Marguerite Linton Glentworth

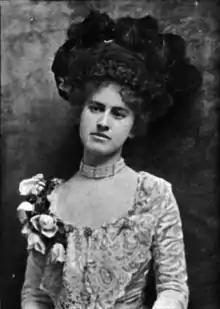
Marguerite Linton Glentworth

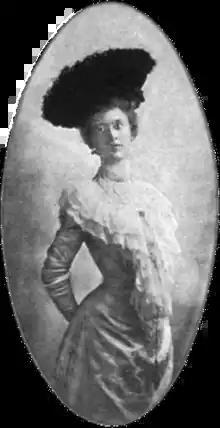

Marguerite Linton Glentworth (pen name, Gladys Dudley Hamilton; January 18, 1882 in Newark, New Jersey – September 2, 1956) was an American author.